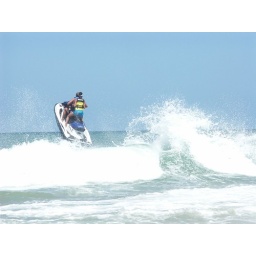
the most fun ive ever had in the water. at jeffreys bay on the indian ocean where the water is warm.